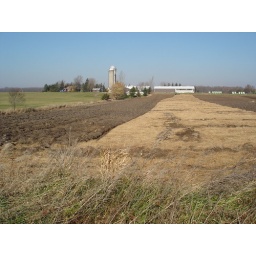
the old cow pasture coing back to crop land and plowed for the first time in 30+ years